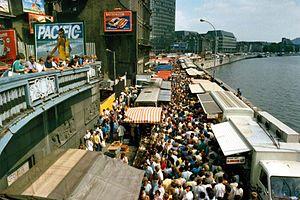
Le marché de la Batte, communément appelé la Batte par les Liégeois, est un marché dominical, couru internationalement, situé le long de la rive gauche de la Meuse à Liège en Belgique.
Liège, aussi surnommée « La Cité ardente », est une ville francophone de l'est de la Belgique. Elle est le chef-lieu de la province de Liège et la capitale économique de la Wallonie. De 972 à 1795, elle fut la capitale de la Principauté de Liège. Du VIIIᵉ au XVIᵉ siècle, elle fut le siège du vaste évêché de Liège, héritier de la Civitas Tungrorum.